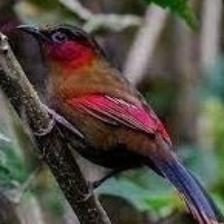
Species: SCARLET FACED LIOCICHLA
Scientific name: LIOCICHLA RIPPONI